2010 Haiti earthquake

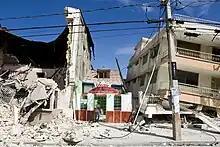
Damaged buildings in Port-au-Prince

The quake affected the three Médecins Sans Frontières (Doctors Without Borders) medical facilities around Port-au-Prince, causing one to collapse completely. A hospital in Pétion-Ville, a wealthy suburb of Port-au-Prince, also collapsed, as did the St. Michel District Hospital in the southern town of Jacmel, which was the largest referral hospital in south-east Haiti.